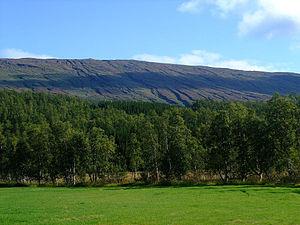
Le Parc national de Junkerdal est un parc national norvégien créé en 2004 dans le comté de Nordland. Il est constitué de montagnes, vallées, lacs, et protège également la culture laponne.
Les parcs nationaux de Norvège sont des aires protégées, actuellement au nombre de 44 : 37 sur le territoire principal et 7 dans l'archipel du Svalbard..